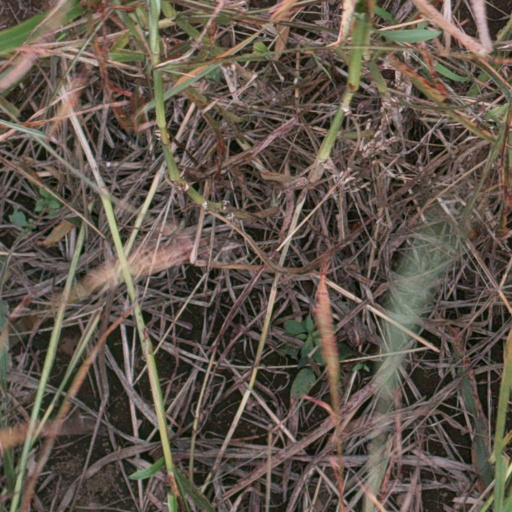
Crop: sorghum